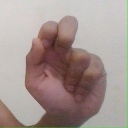
अक्षर: ढ